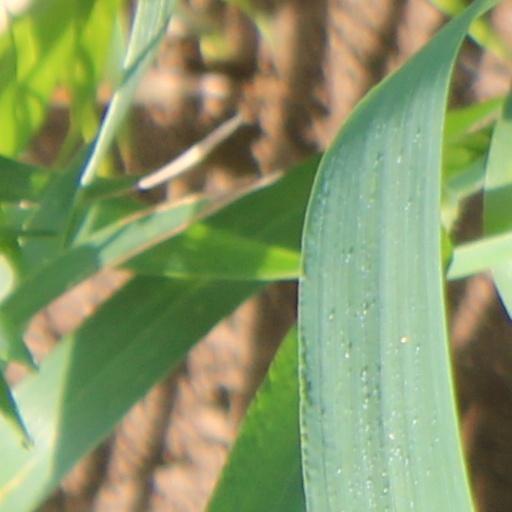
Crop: wheat